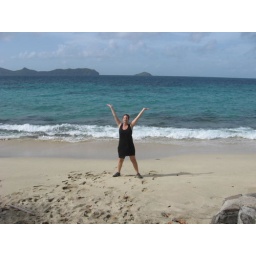
The beach below our house